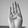
ASL letter: B